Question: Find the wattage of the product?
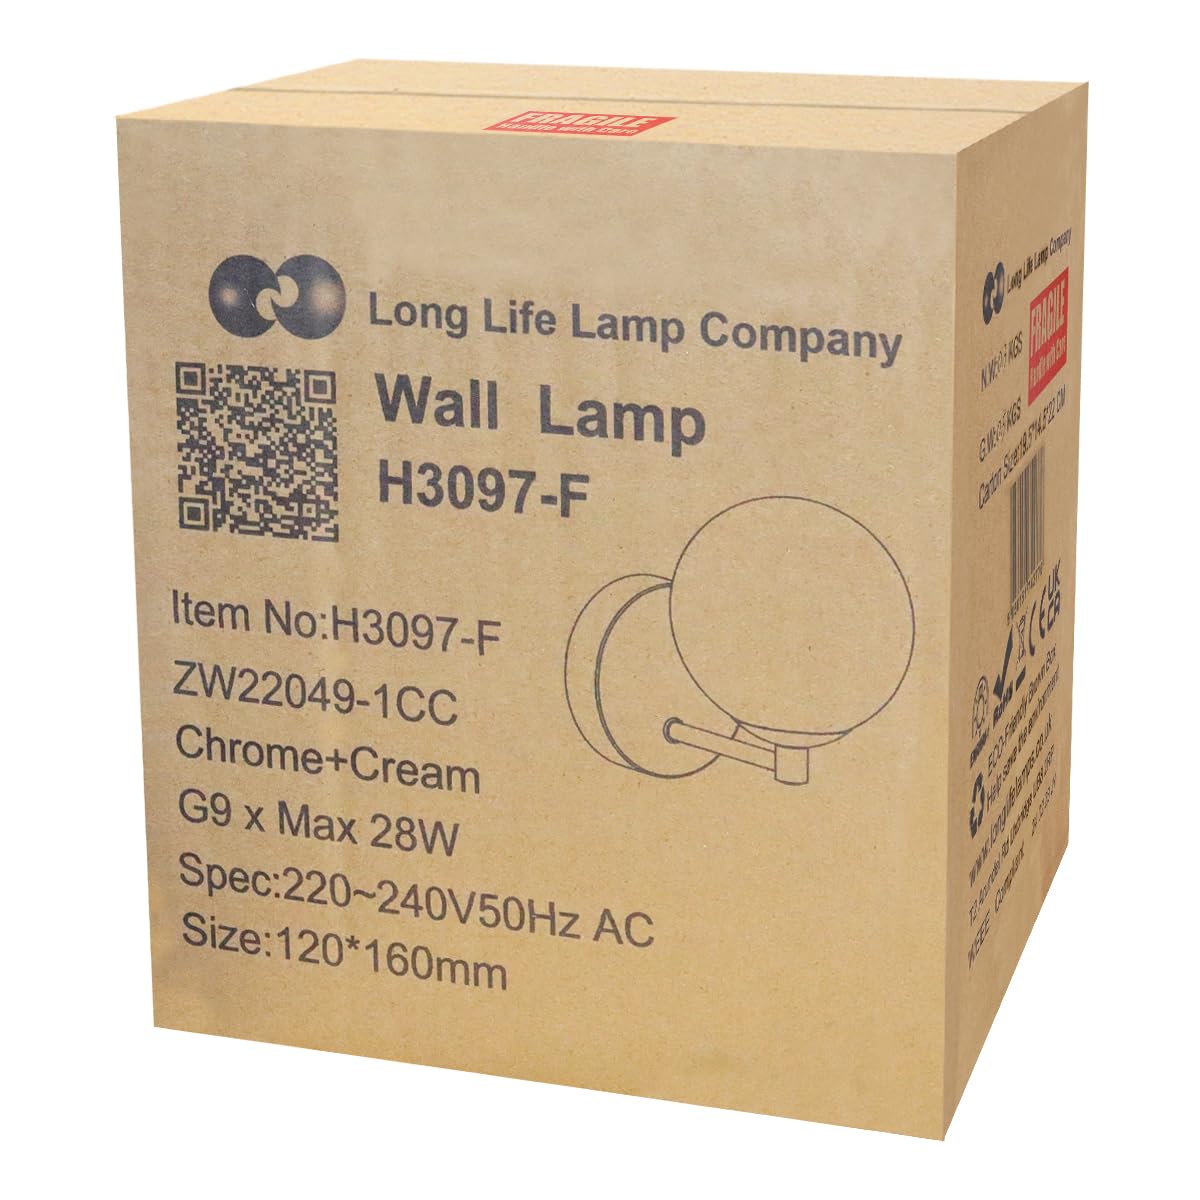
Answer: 28.0 watt